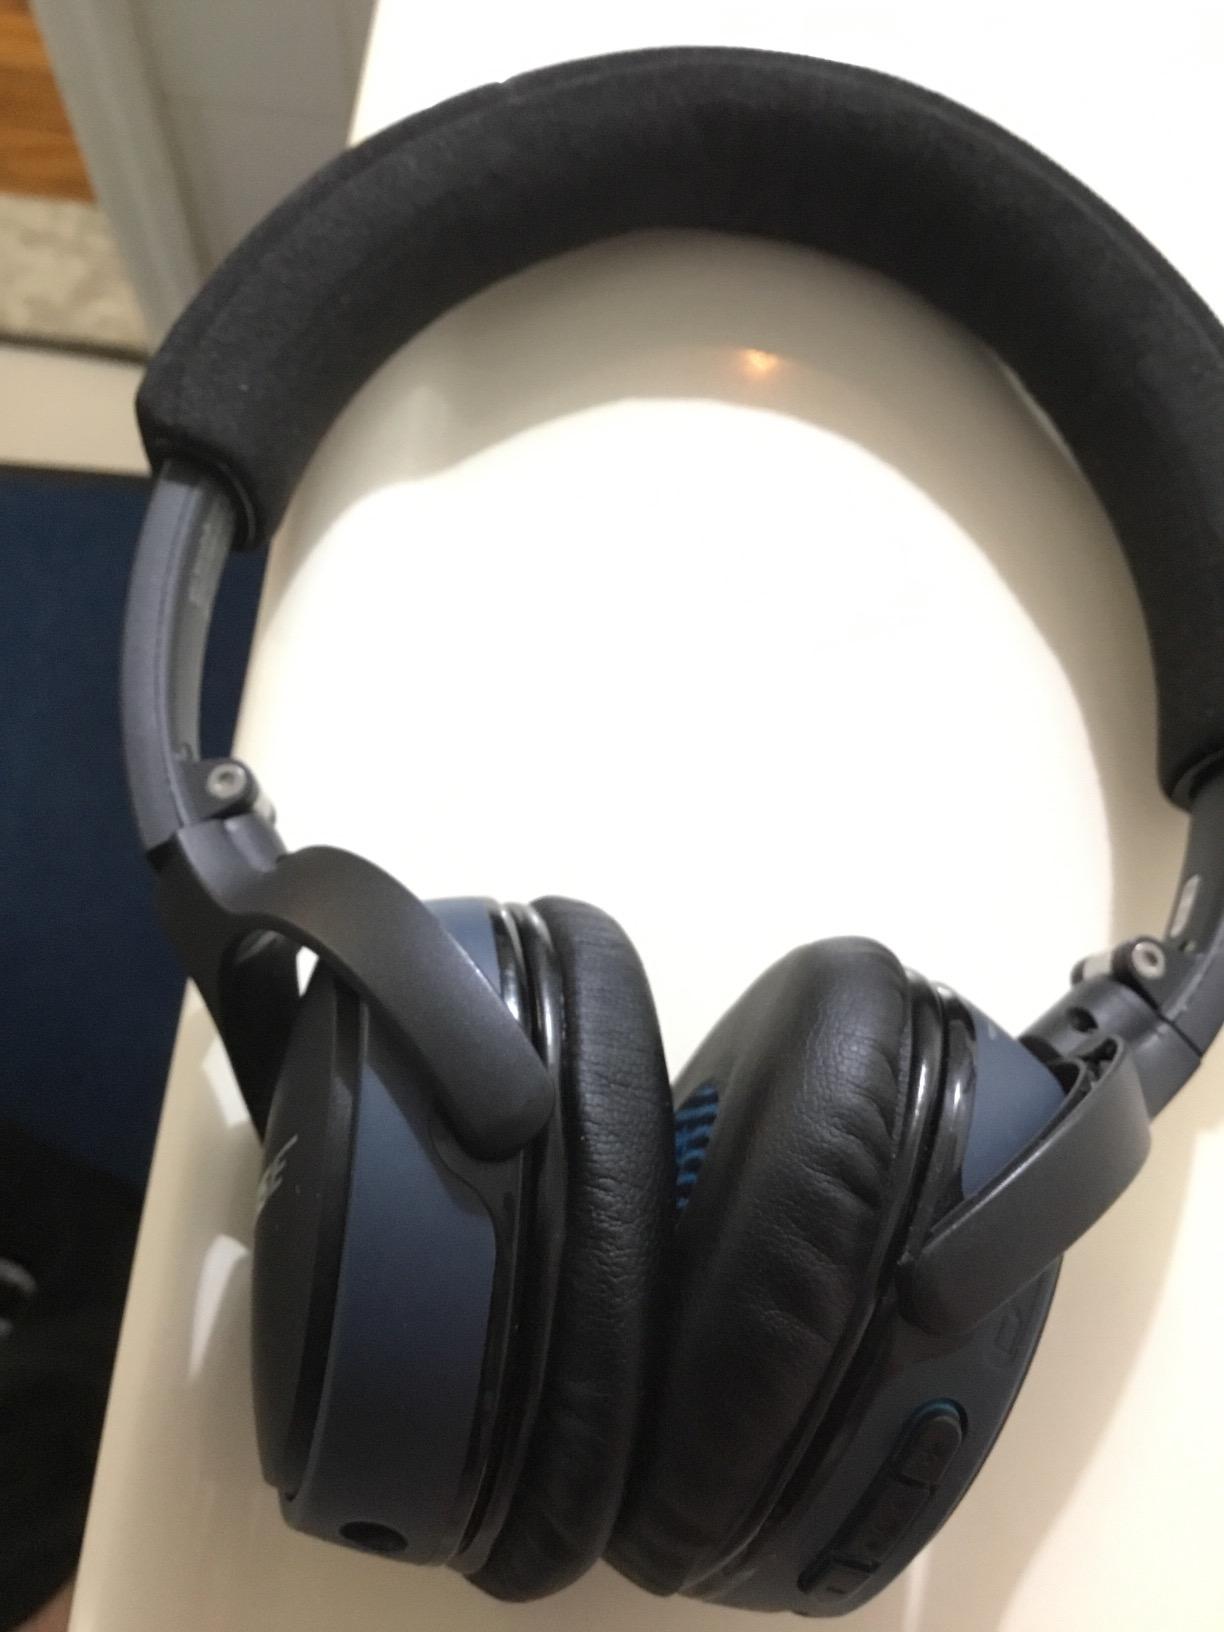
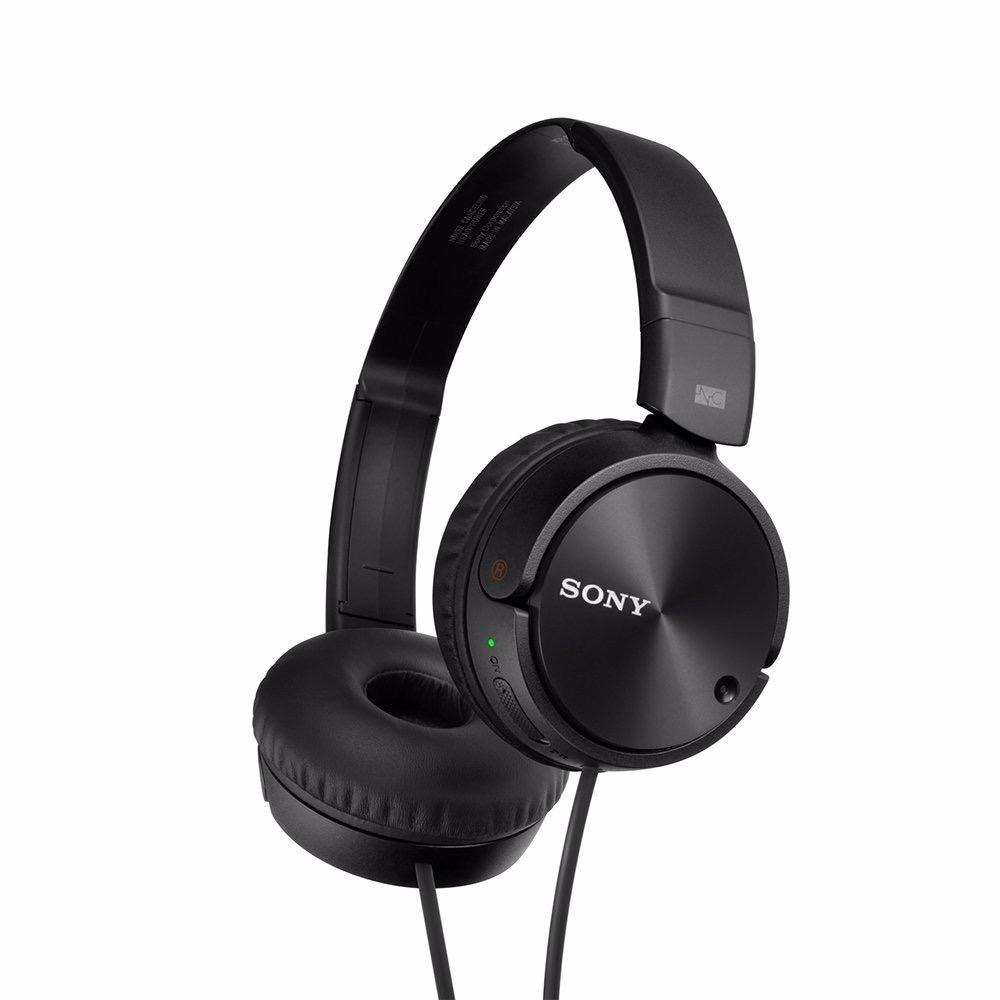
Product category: headphones
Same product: no